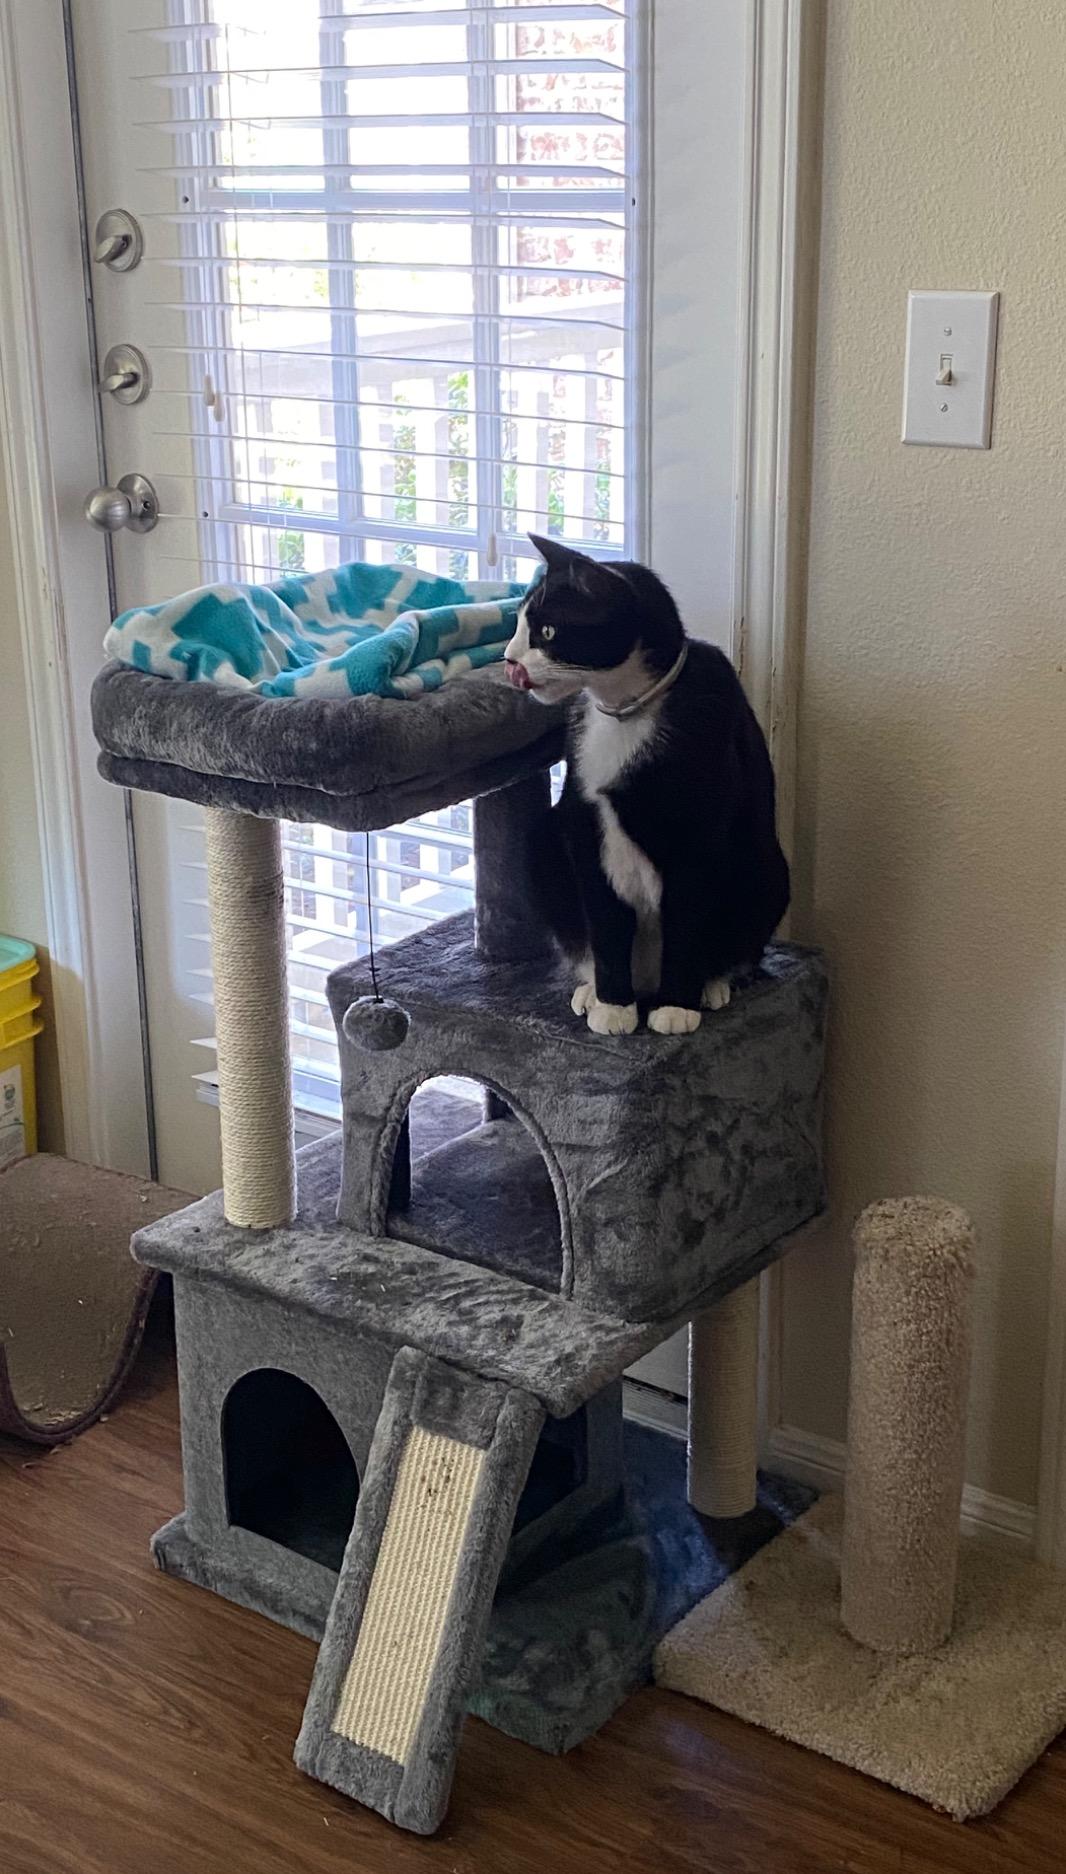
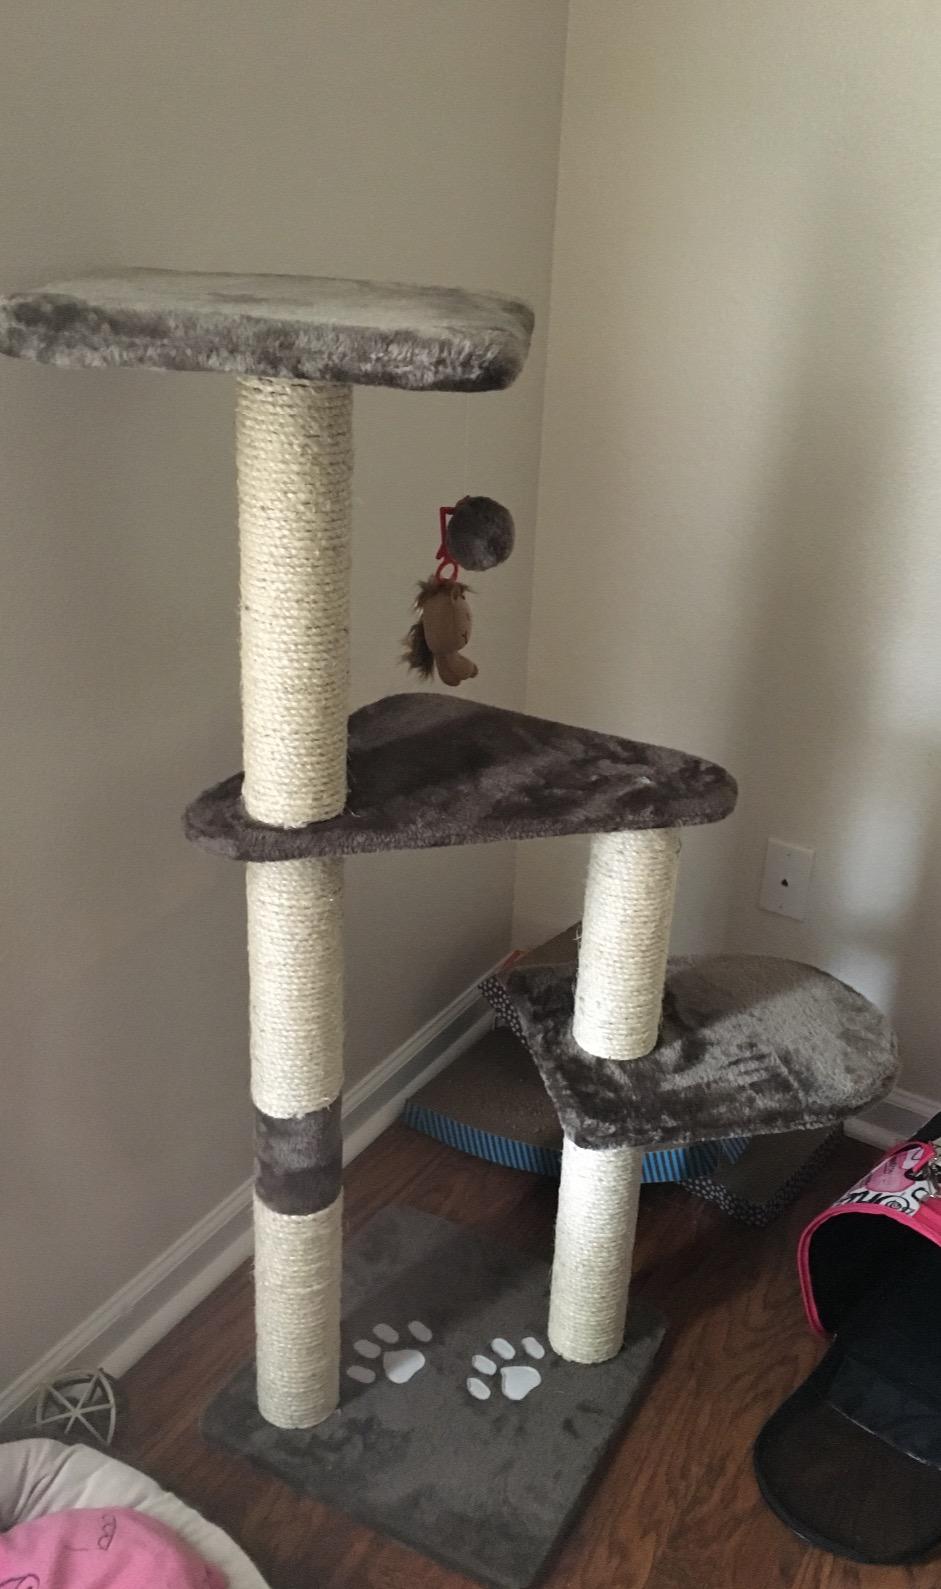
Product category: items_cat tree
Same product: no